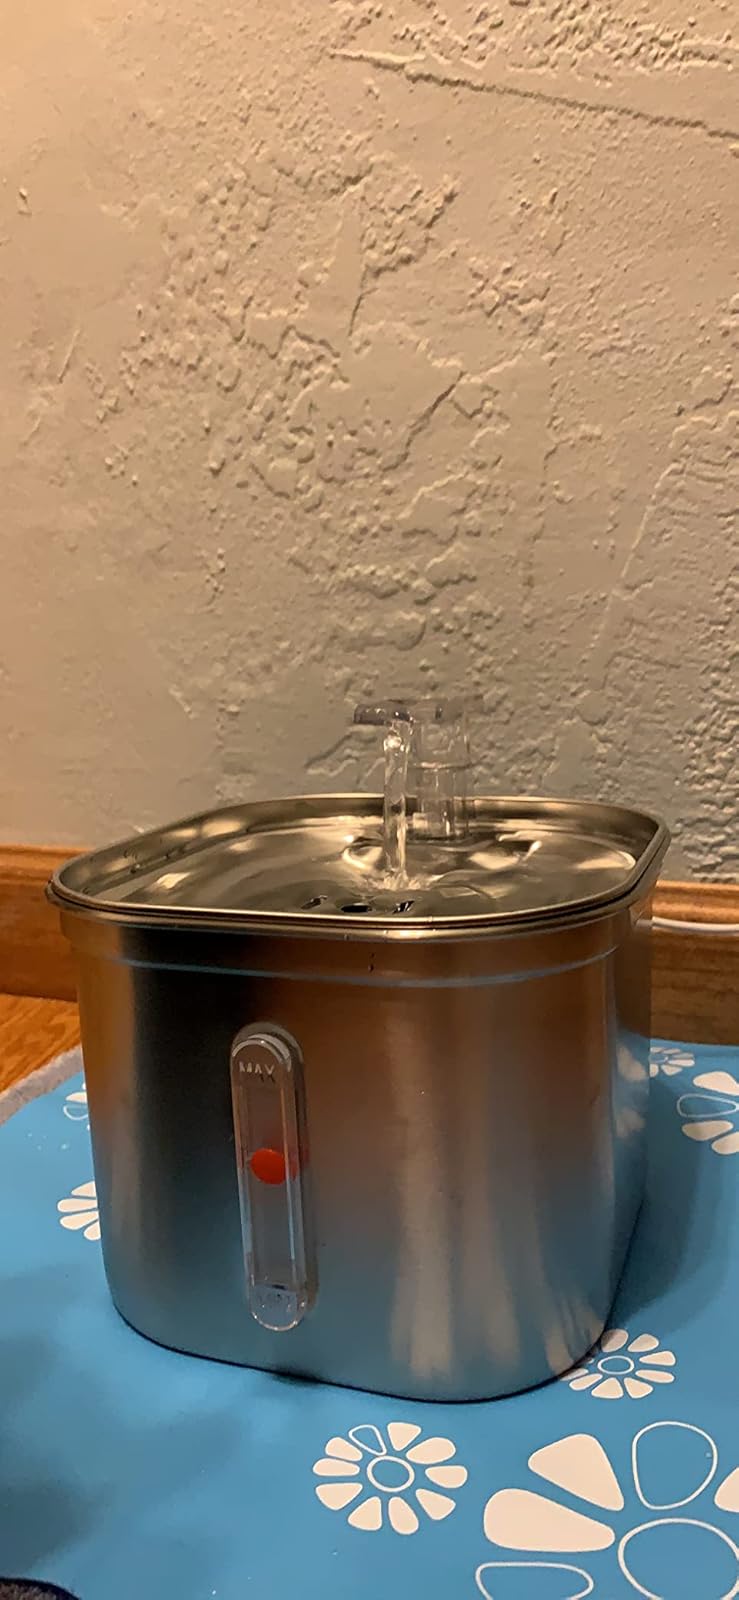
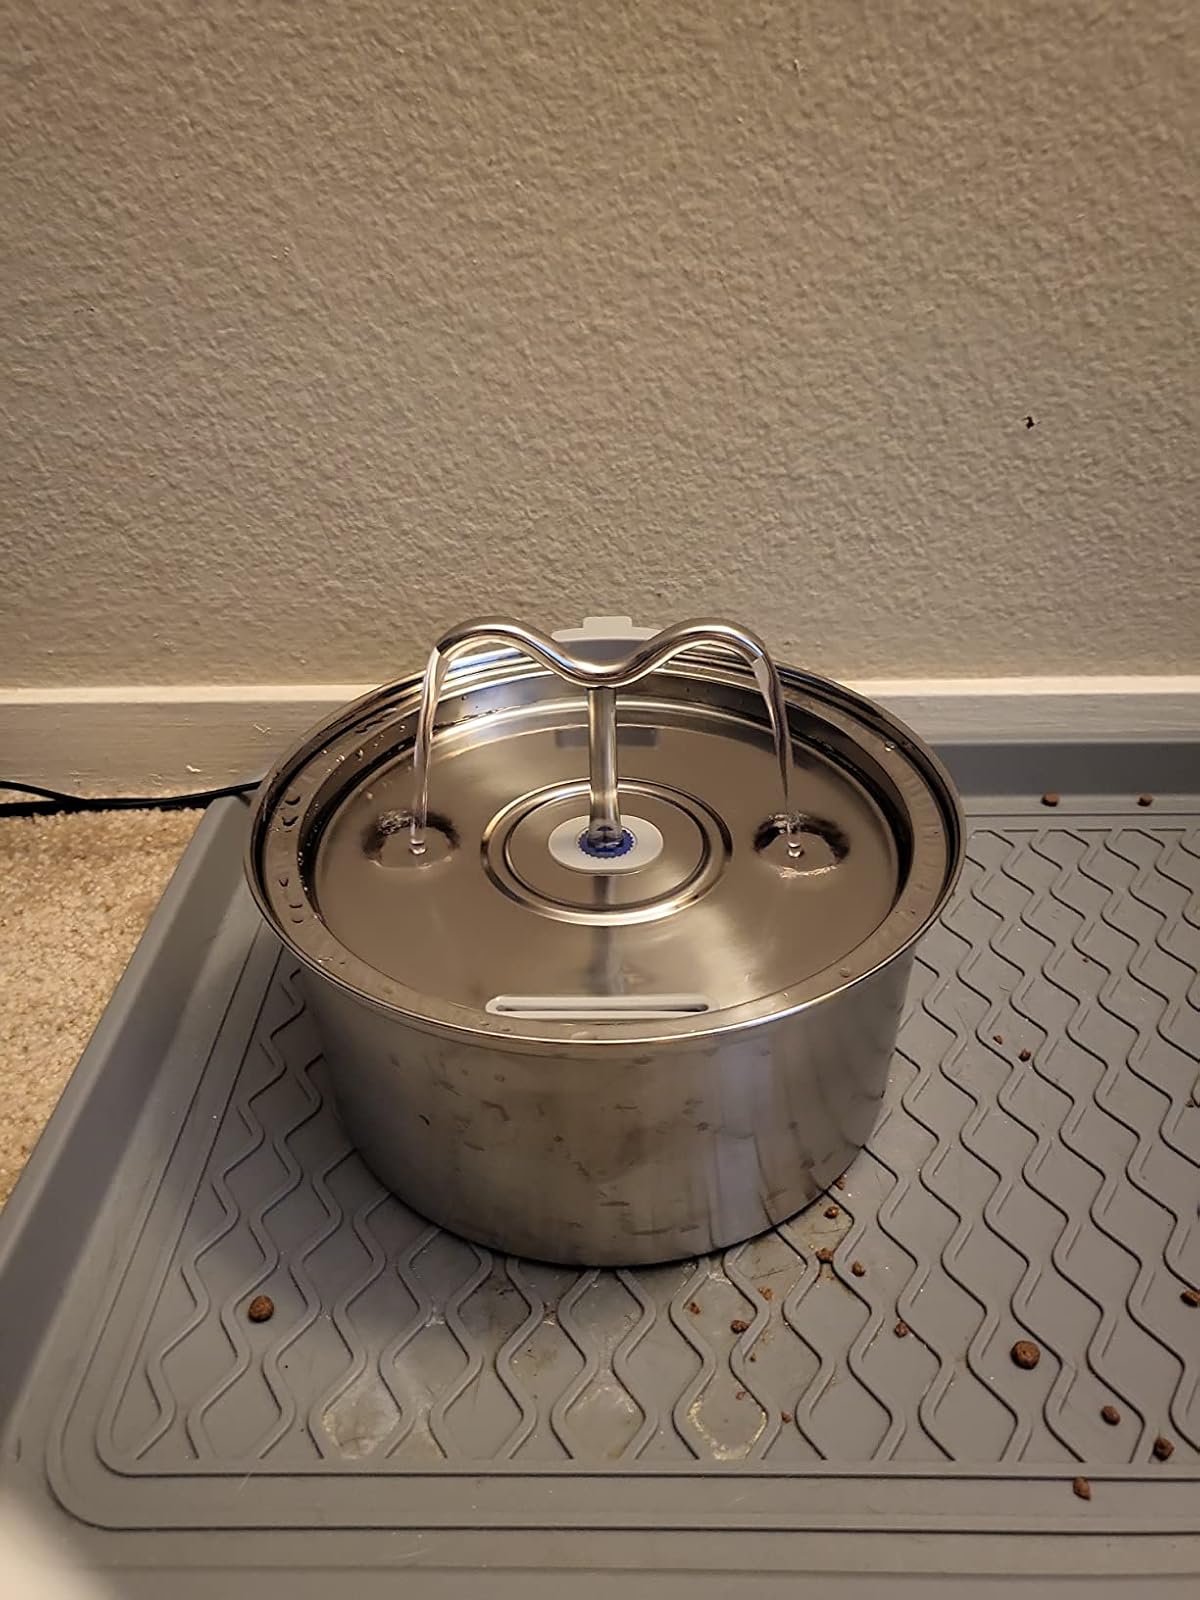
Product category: items_bowl
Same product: no